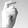
ASL letter: X